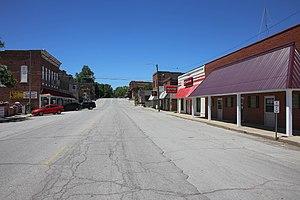
Elsberry est une ville du comté de Lincoln, dans le Missouri, aux États-Unis. Située au nord-est du comté, elle est incorporée en 1883.